Beak

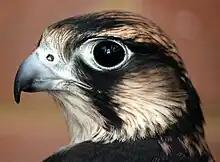
Head of a black and white bird with a large dark eye. Its hooked beak is gray with a black tip and its round nostril has a small lump in the center.

In bird anatomy, the gape is the interior of the open mouth of a bird, and the gape flange is the region where the two mandibles join together at the base of the beak.